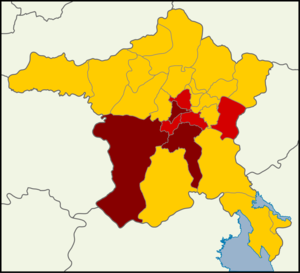
Les élections municipales turques de 2019 se sont tenues le 31 mars 2019 en Turquie afin d'élire 20 500 conseillers municipaux et 1 251 conseillers provinciaux ainsi que 30 maires métropolitains et 1 351 maires de districts municipaux.